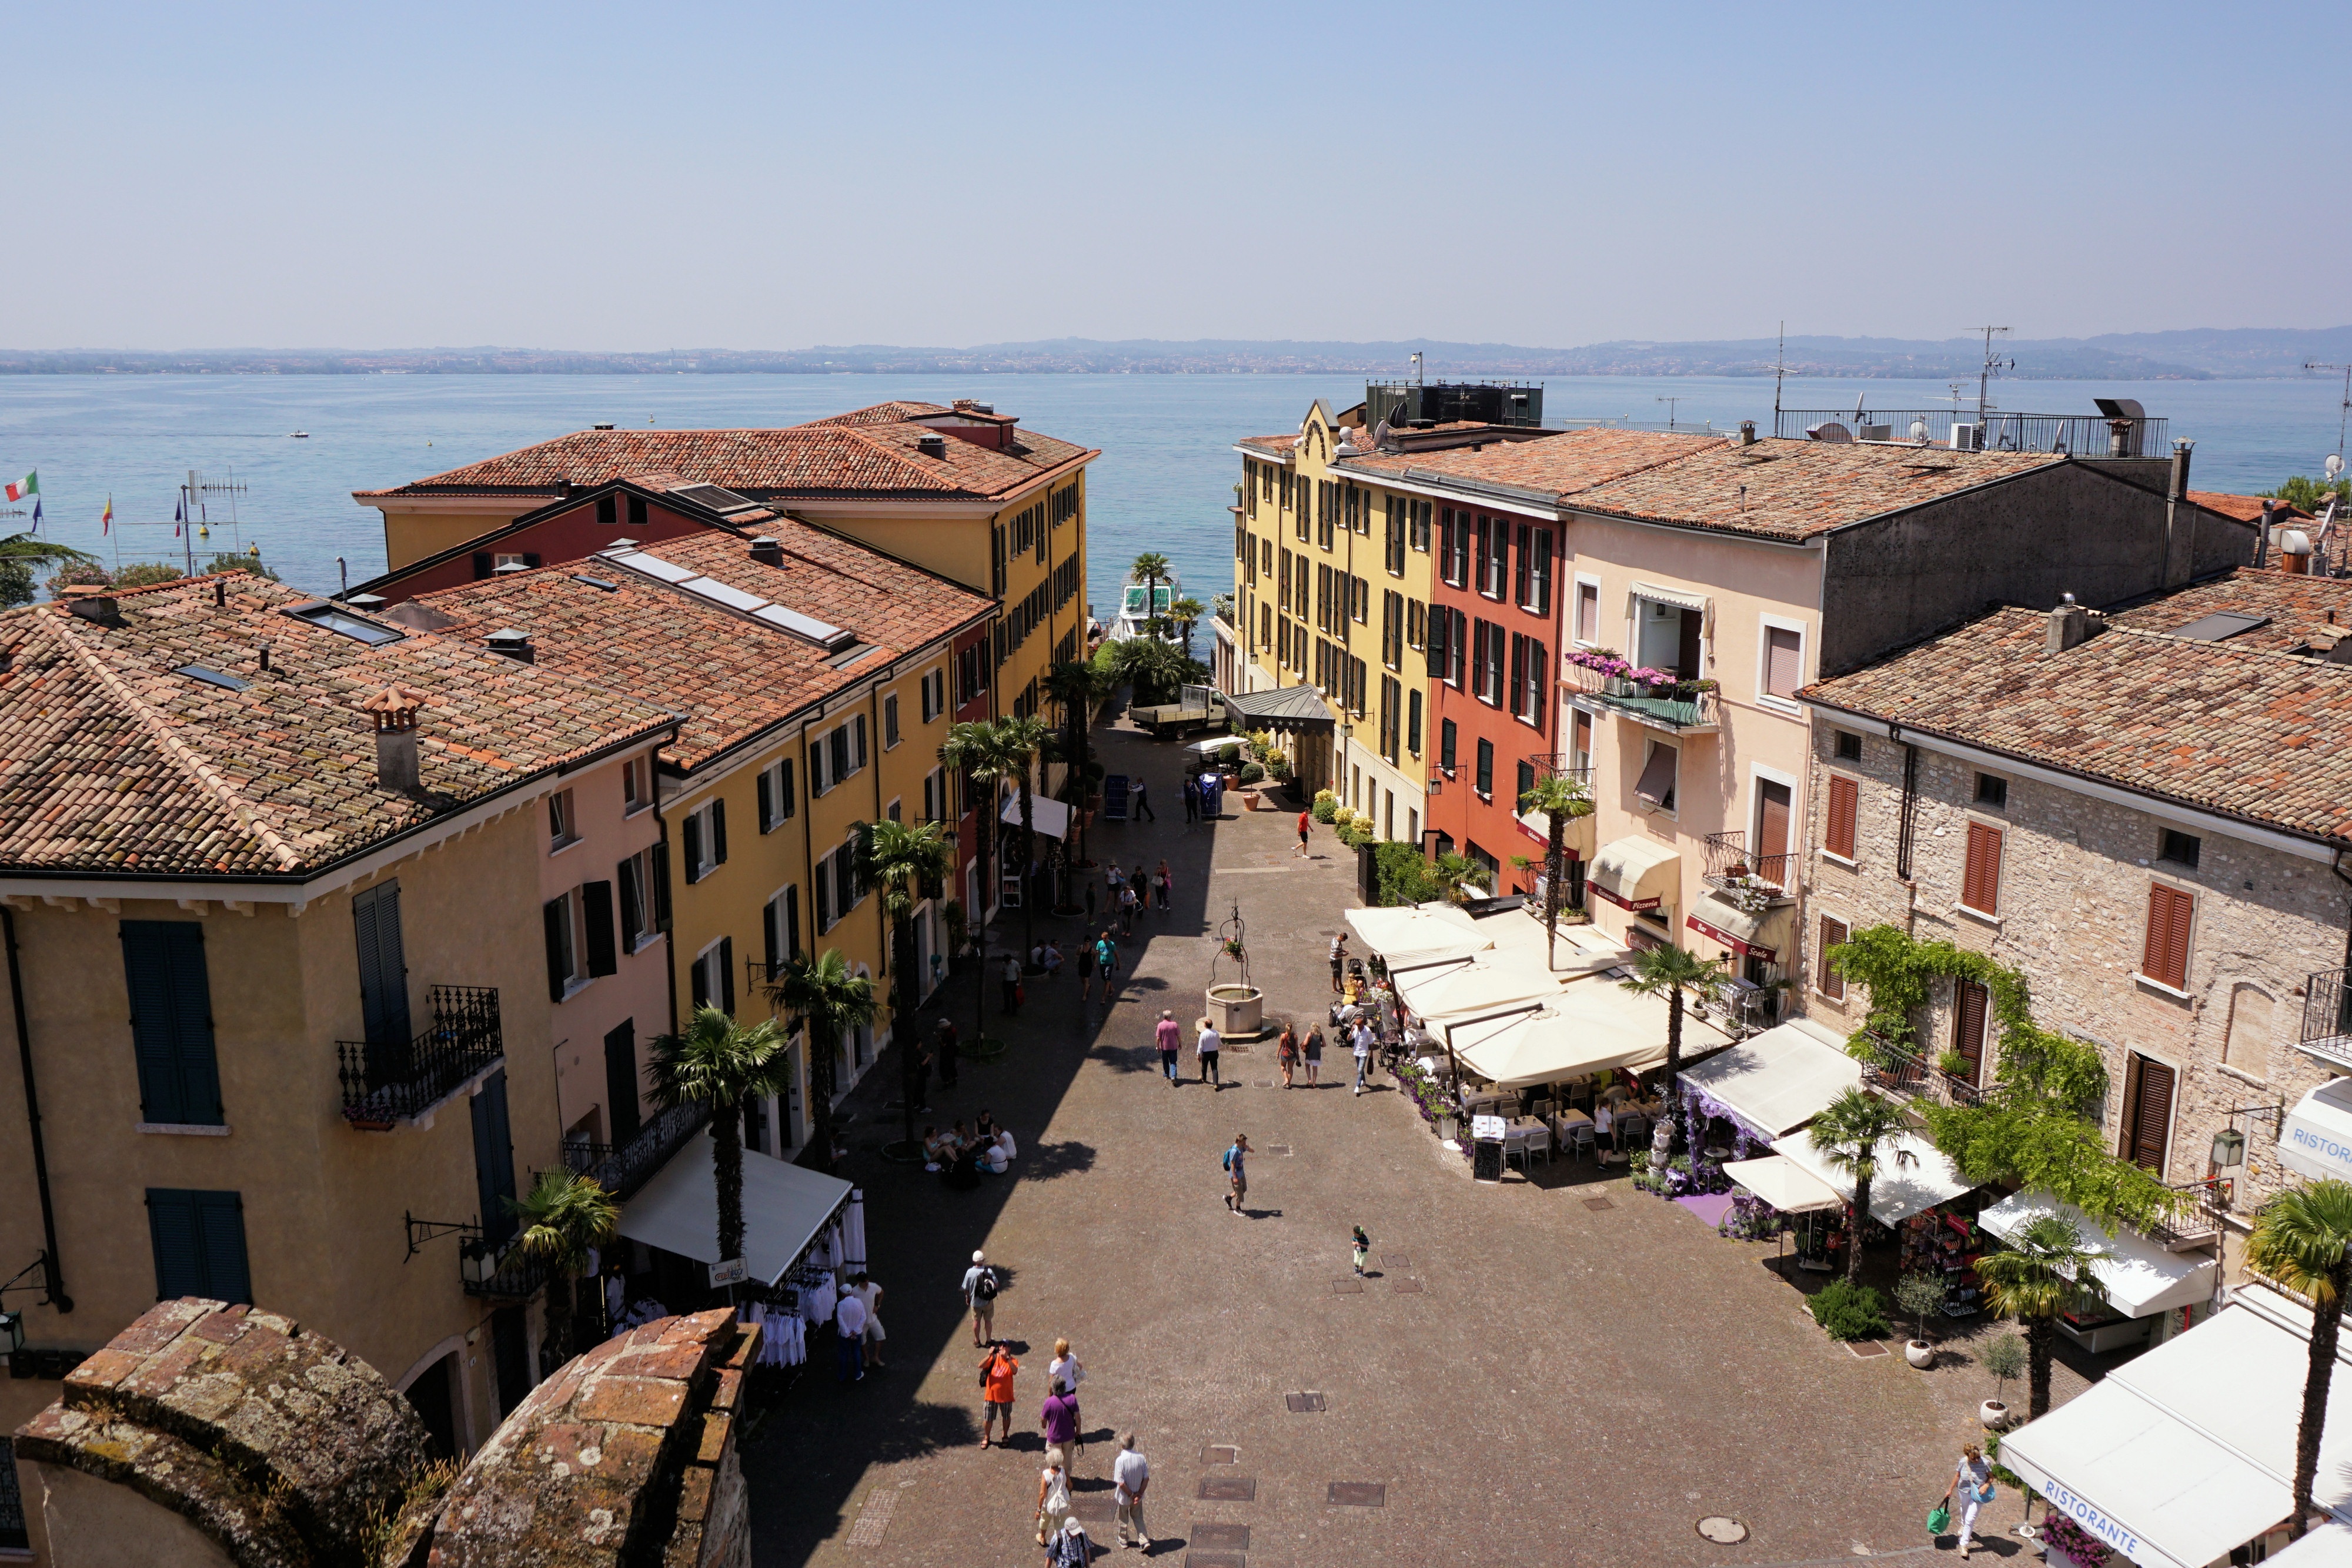
beach, sea, coast, architecture, road, town, city, vacation, village, mediterranean, italy, property, tourism, waterway, garda, homes, outlook, roofs, neighbourhood, sirmione, lago di garda, residential area, geographical feature, human settlement